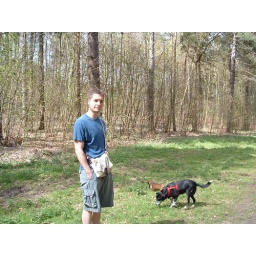
Dan and some dogs in a forest